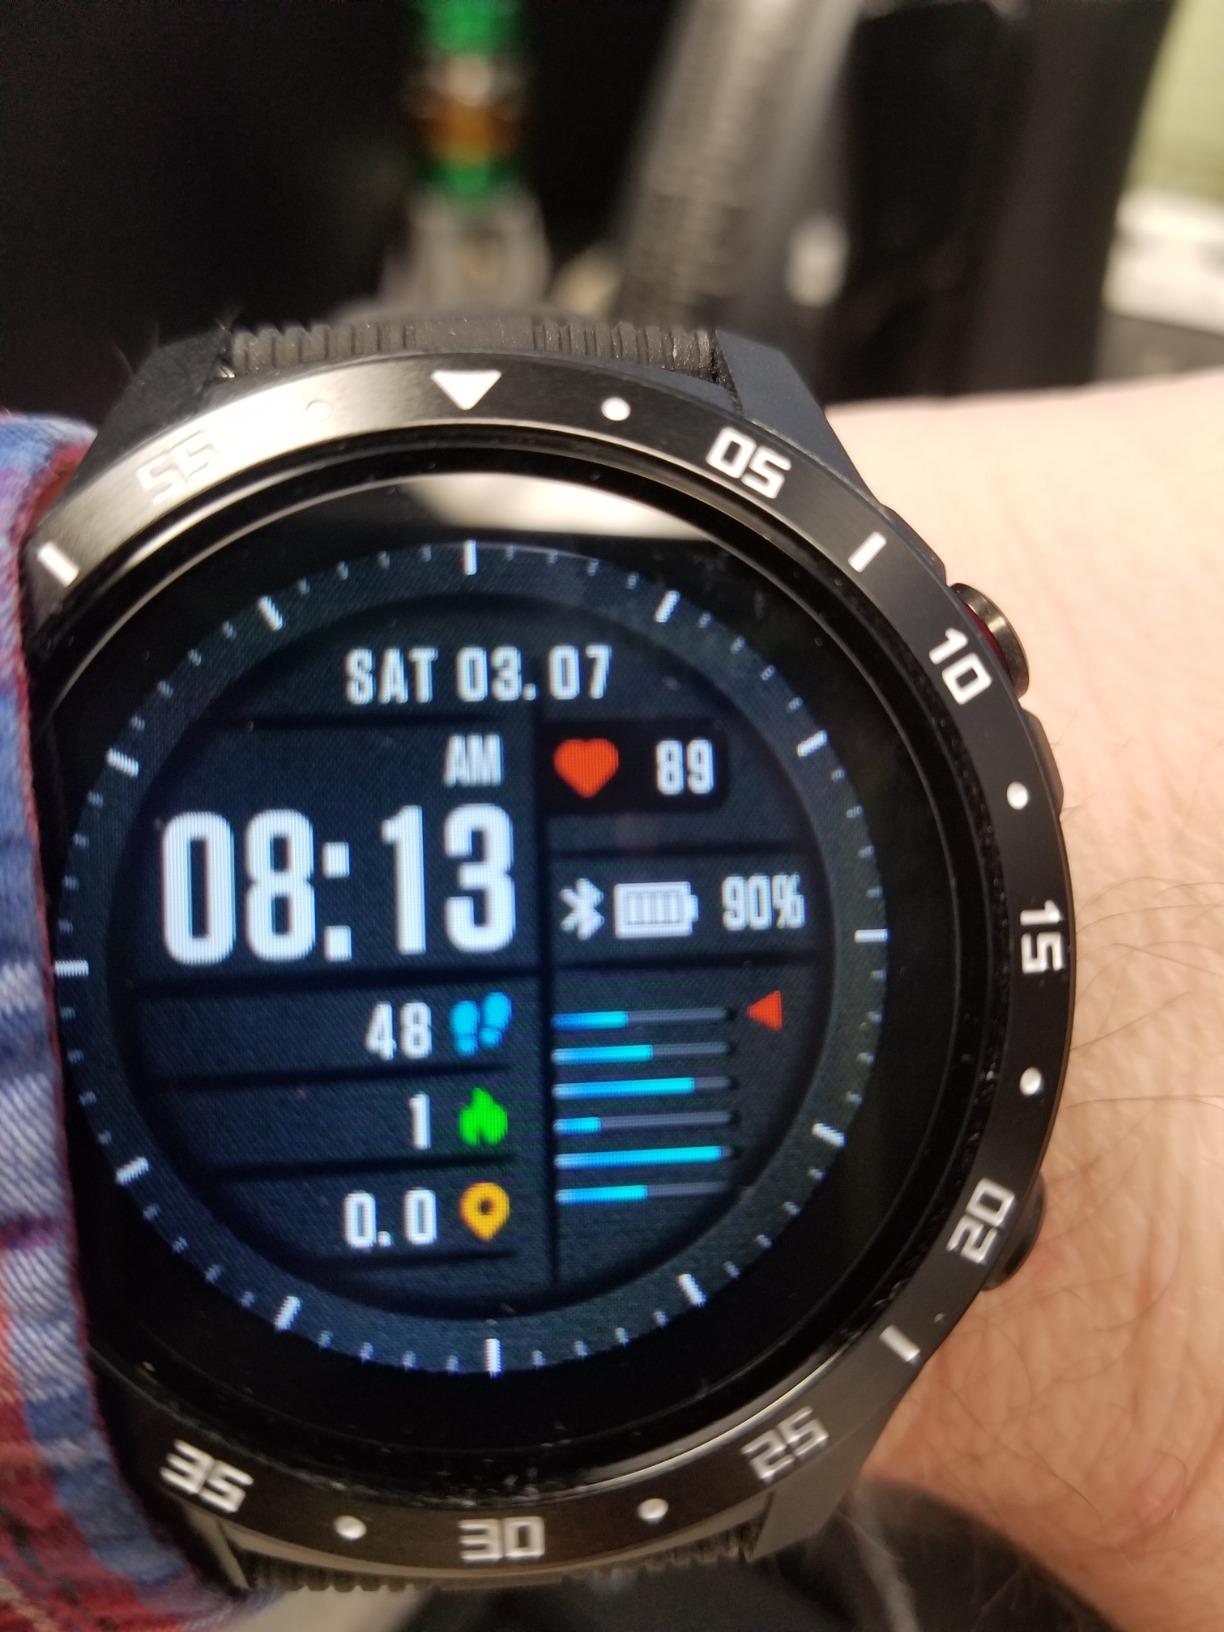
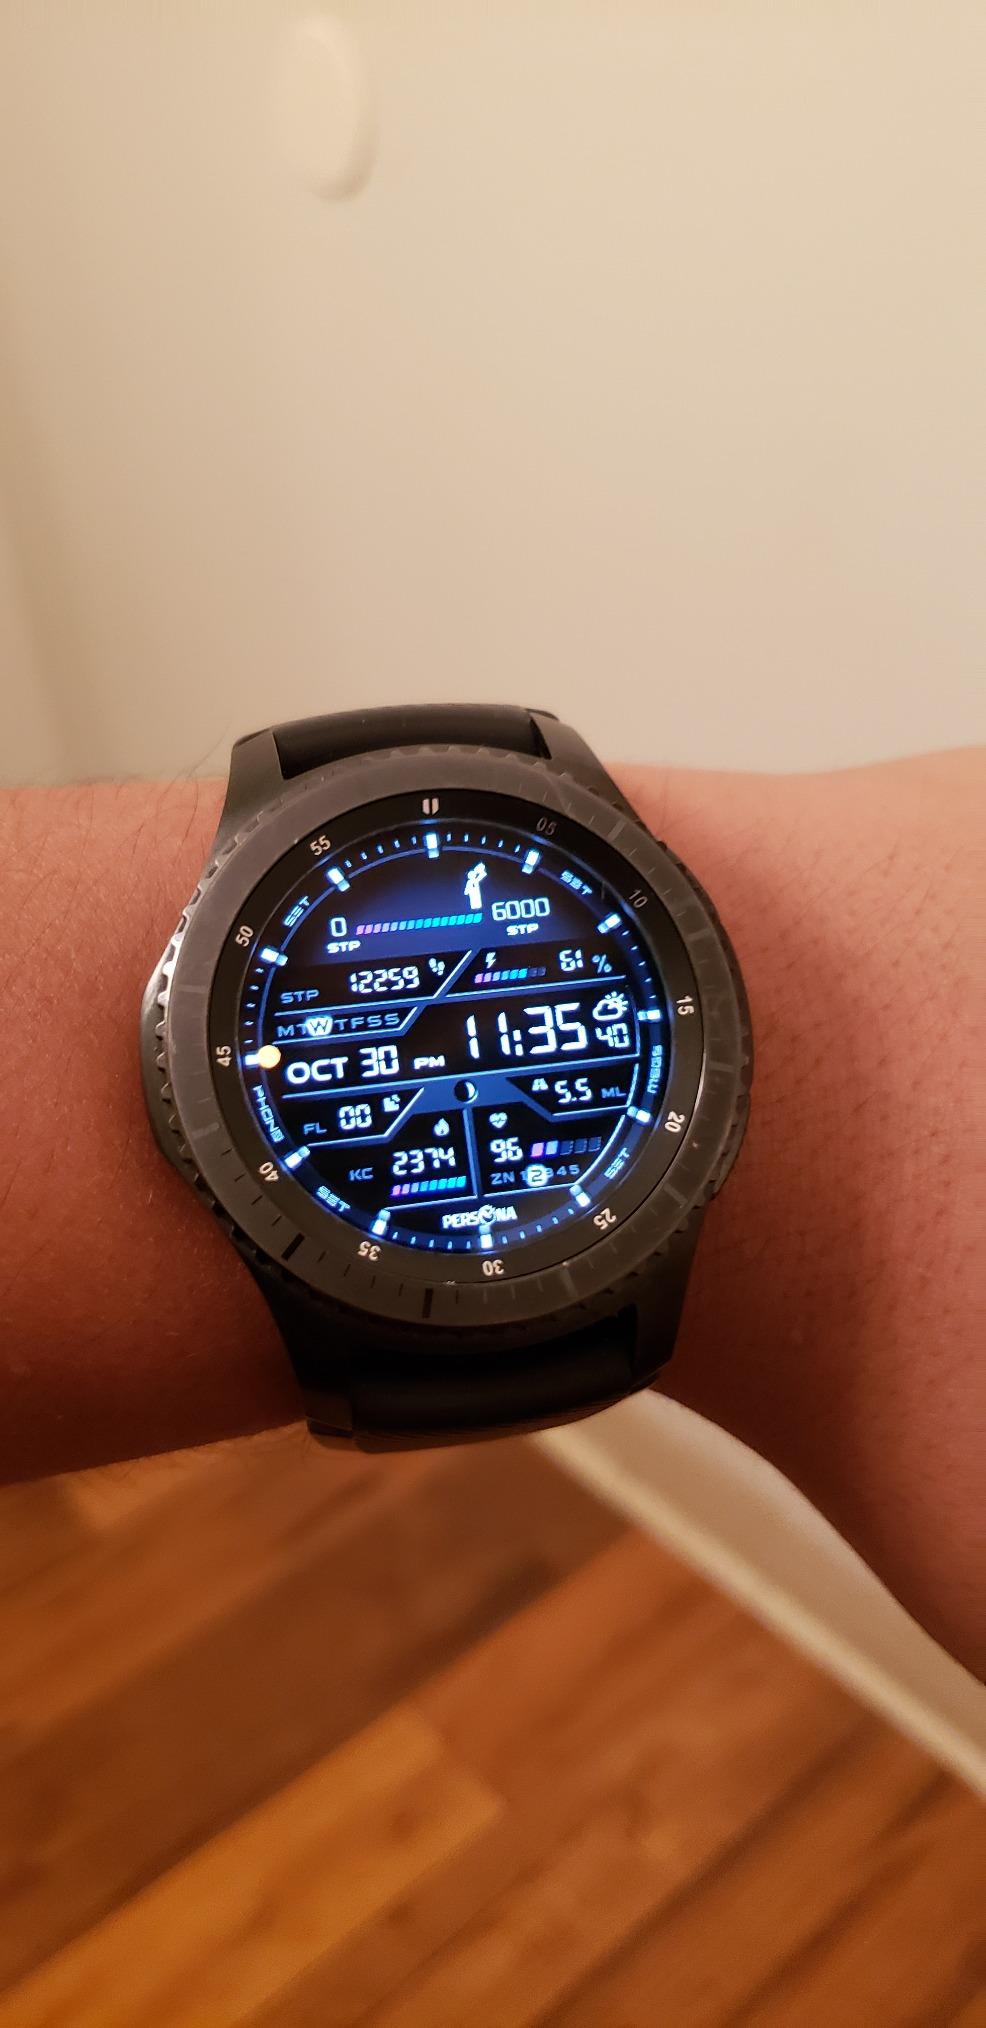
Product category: smartwatch
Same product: no